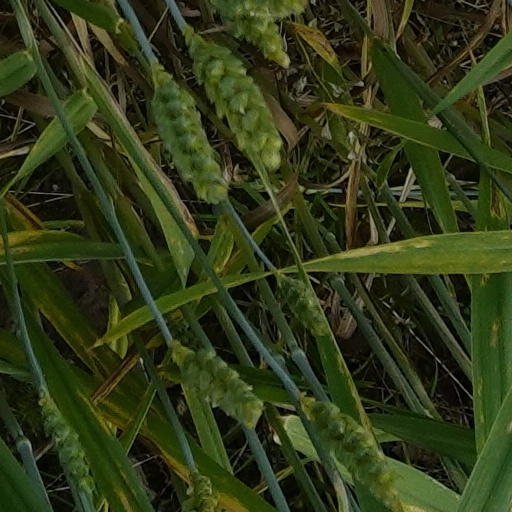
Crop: wheat